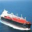
Label: ship